Pig wrestling

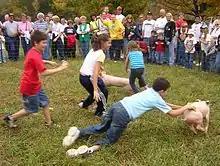
Greased pig contest, Houston

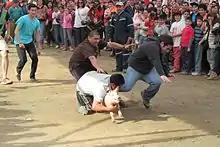
Pig wrestling, Chile

Pig wrestling (also known as pig scramble and with the variants hog wrestling and greased pig catching) is a game sometimes played at agricultural shows such as state and county fairs, in which contestants, try to hold onto a pig. In the most common version, a team of four members chases a domestic pig around a fenced-off mud pit and attempts to place it in a barrel, in a race against the clock. In some events the pigs are greased with lard (pig fat), vegetable or mineral oil in order to make catching the pig even more difficult.